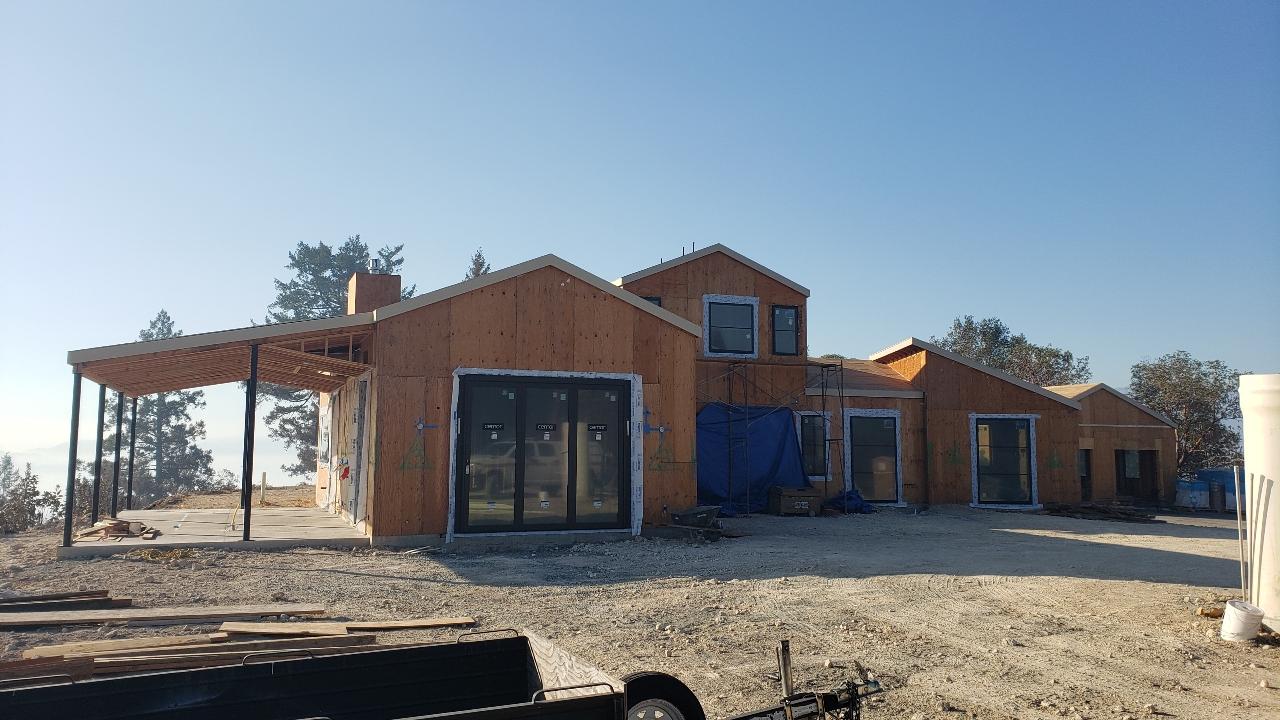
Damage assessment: no_damage